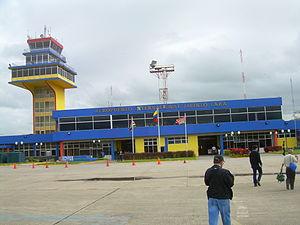
L'aéroport international Jacinto Lara ou aéroport international de Barquisimeto est situé à Barquisimeto dans l'État de Lara au Venezuela.